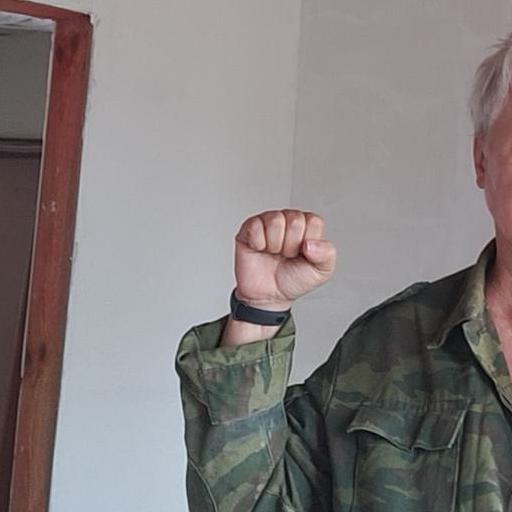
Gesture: fist